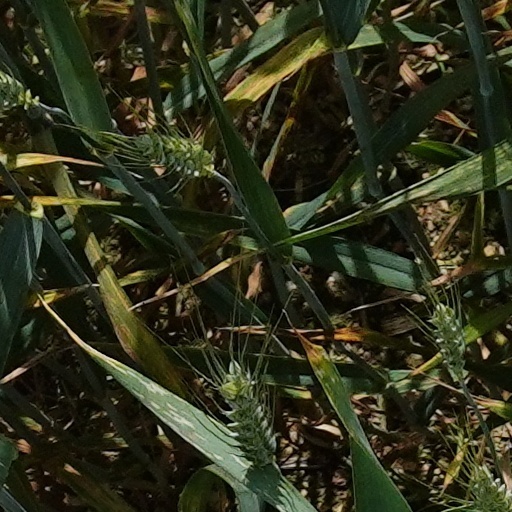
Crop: wheat